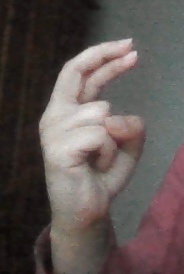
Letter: zay